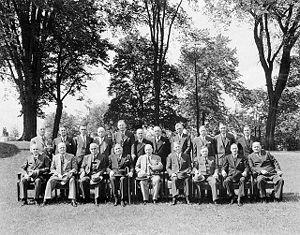
Ernest Bertrand fut un avocat, juge et homme politique fédéral du Québec.
Brooke Claxton fut un avocat, professeur en droit commercial et homme politique fédéral du Québec.
Joseph Jean fut un avocat et homme politique fédéral du Québec.
Alphonse Fournier est un avocat, enseignant et homme politique fédéral du Québec.